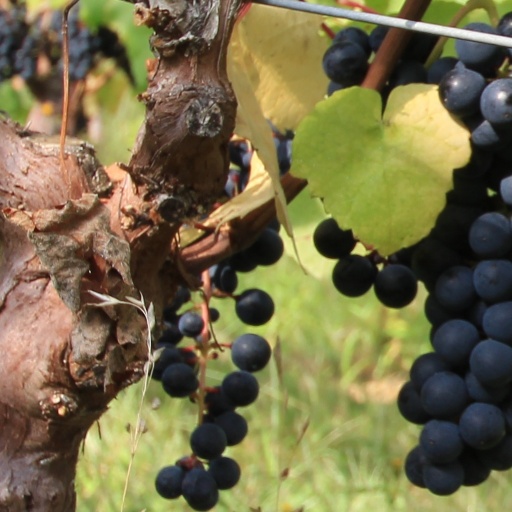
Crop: grape